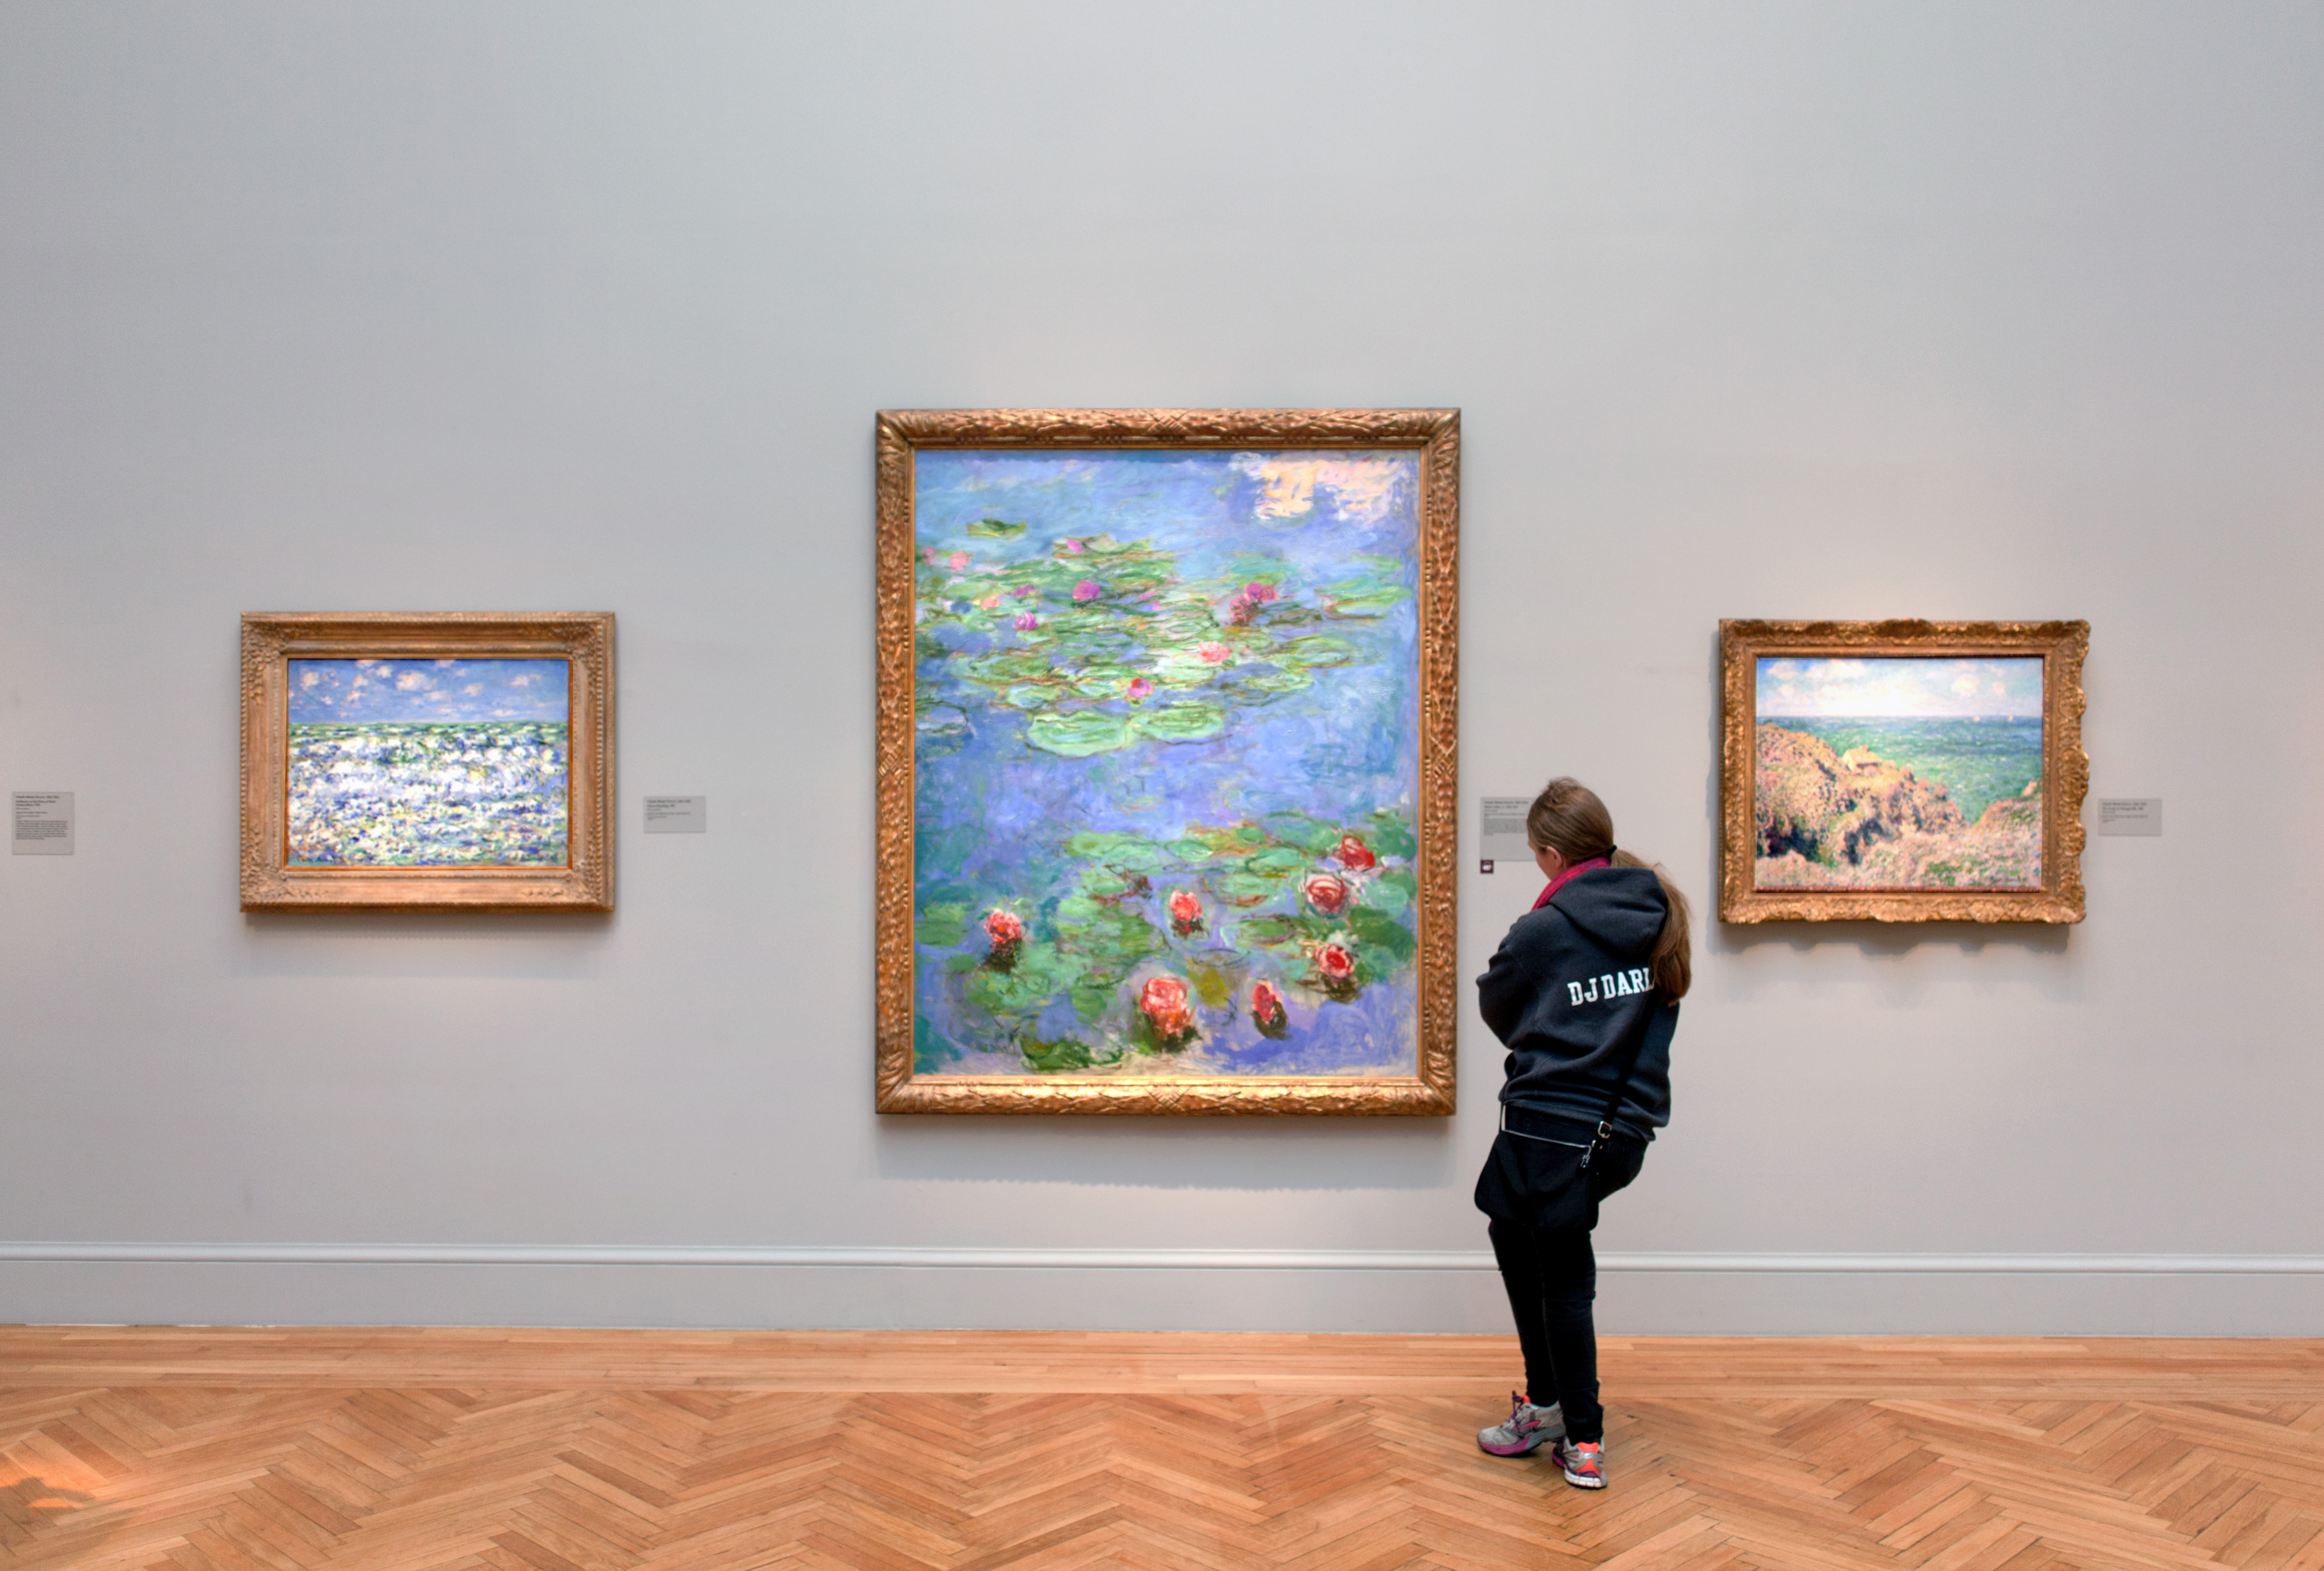
woman, wall, museum, painting, 2016, art, sanfrancisco, waterlilies, mural, gallery, tourist attraction, exhibition, oil, 365, daughter, monet, nymphas, modern art, art gallery, art exhibition